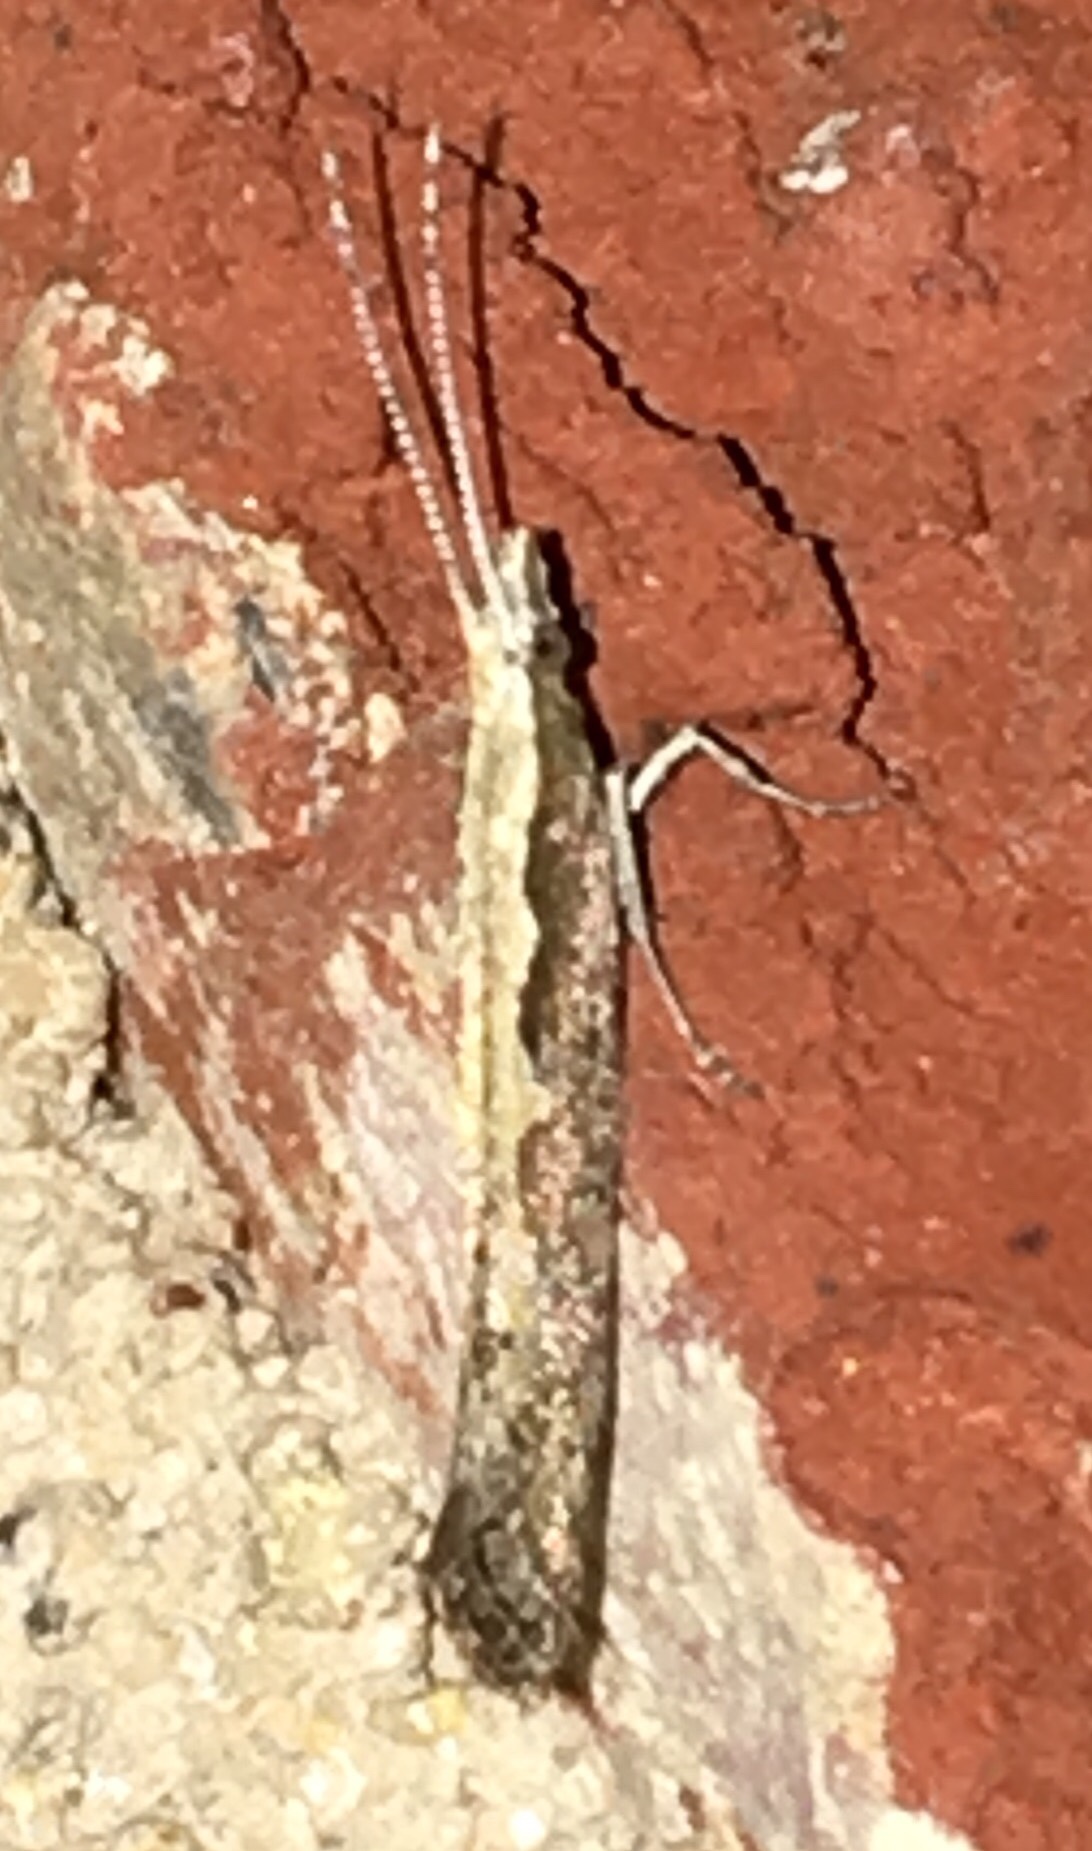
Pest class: diamondback_moth